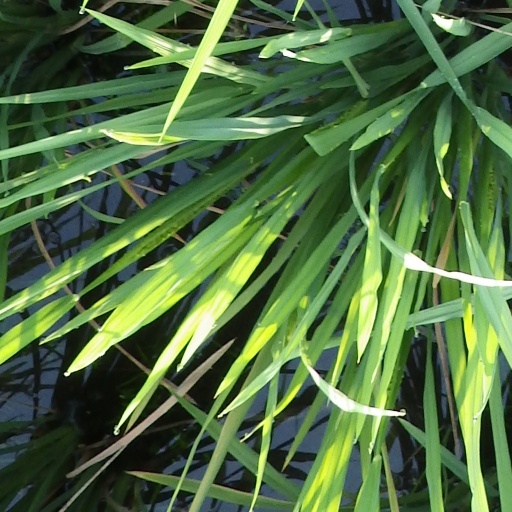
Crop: rice